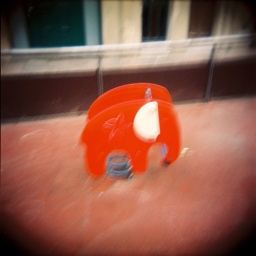
Playground in Gracia. I was aiming for a cute little black and white dog, but he ran away...